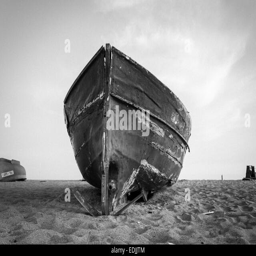
old wooden fishing boat on the beach and sky up the horizon in black and white